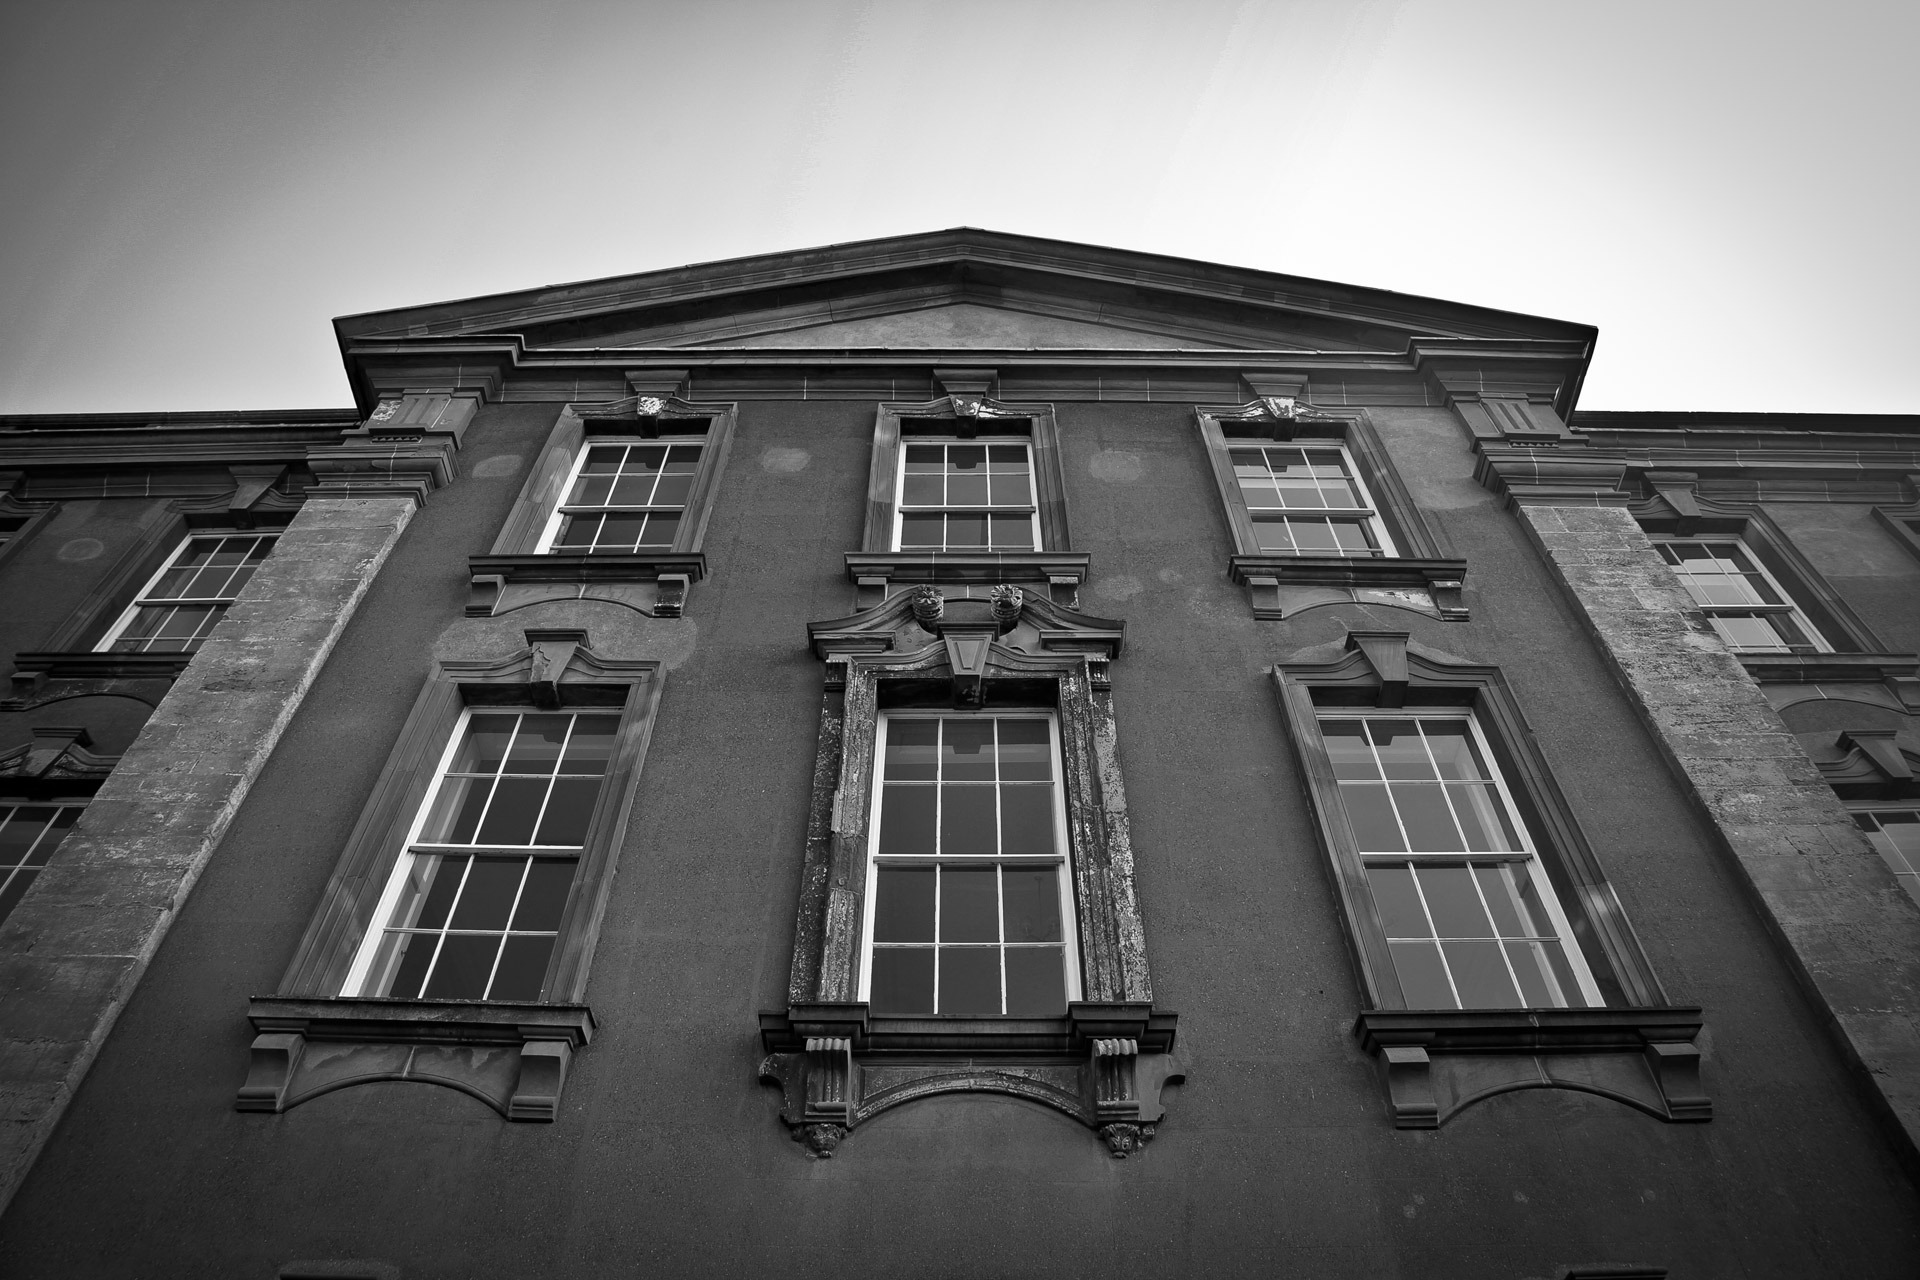
black and white, architecture, structure, white, photography, mansion, house, window, home, skyscraper, facade, residence, property, exterior, residential, black, monochrome, dwelling, luxury, symmetry, style, domestic, large, grounds, class, custom, estate, expensive, shape, household, homestead, real estate, wealth, abode, urban area, monochrome photography, dudley, two storey